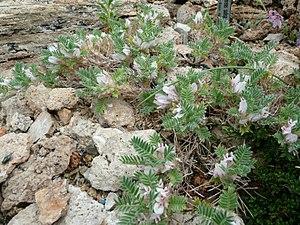
Astragalus sempervirens, l'Astragale toujours vert ou Astragale aristé est une plante herbacée vivace de la famille des Fabaceae du genre Astragalus.